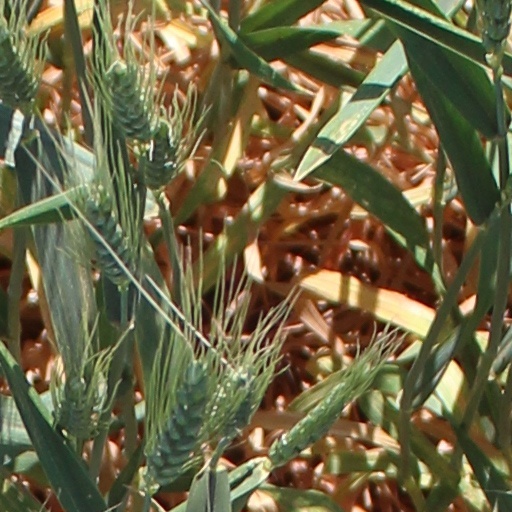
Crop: wheat